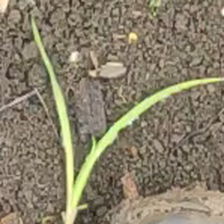
Weed species: Digitaria_SP_(Digitaria Sanguinalis )